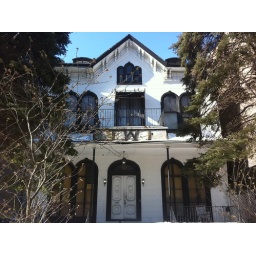
a white house in Brooklyn